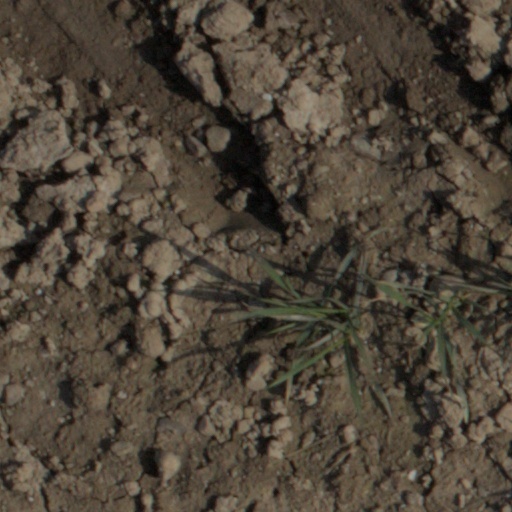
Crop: wheat